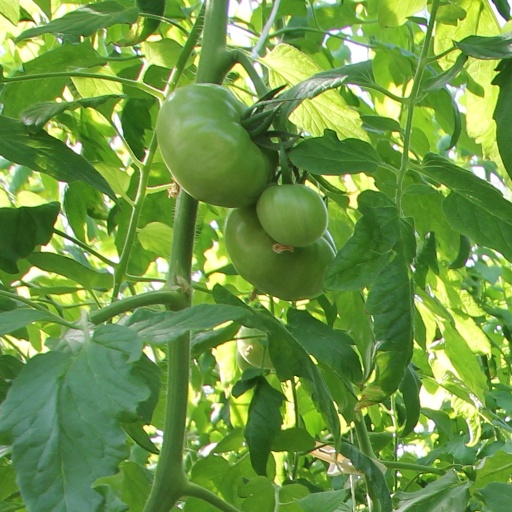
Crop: tomato